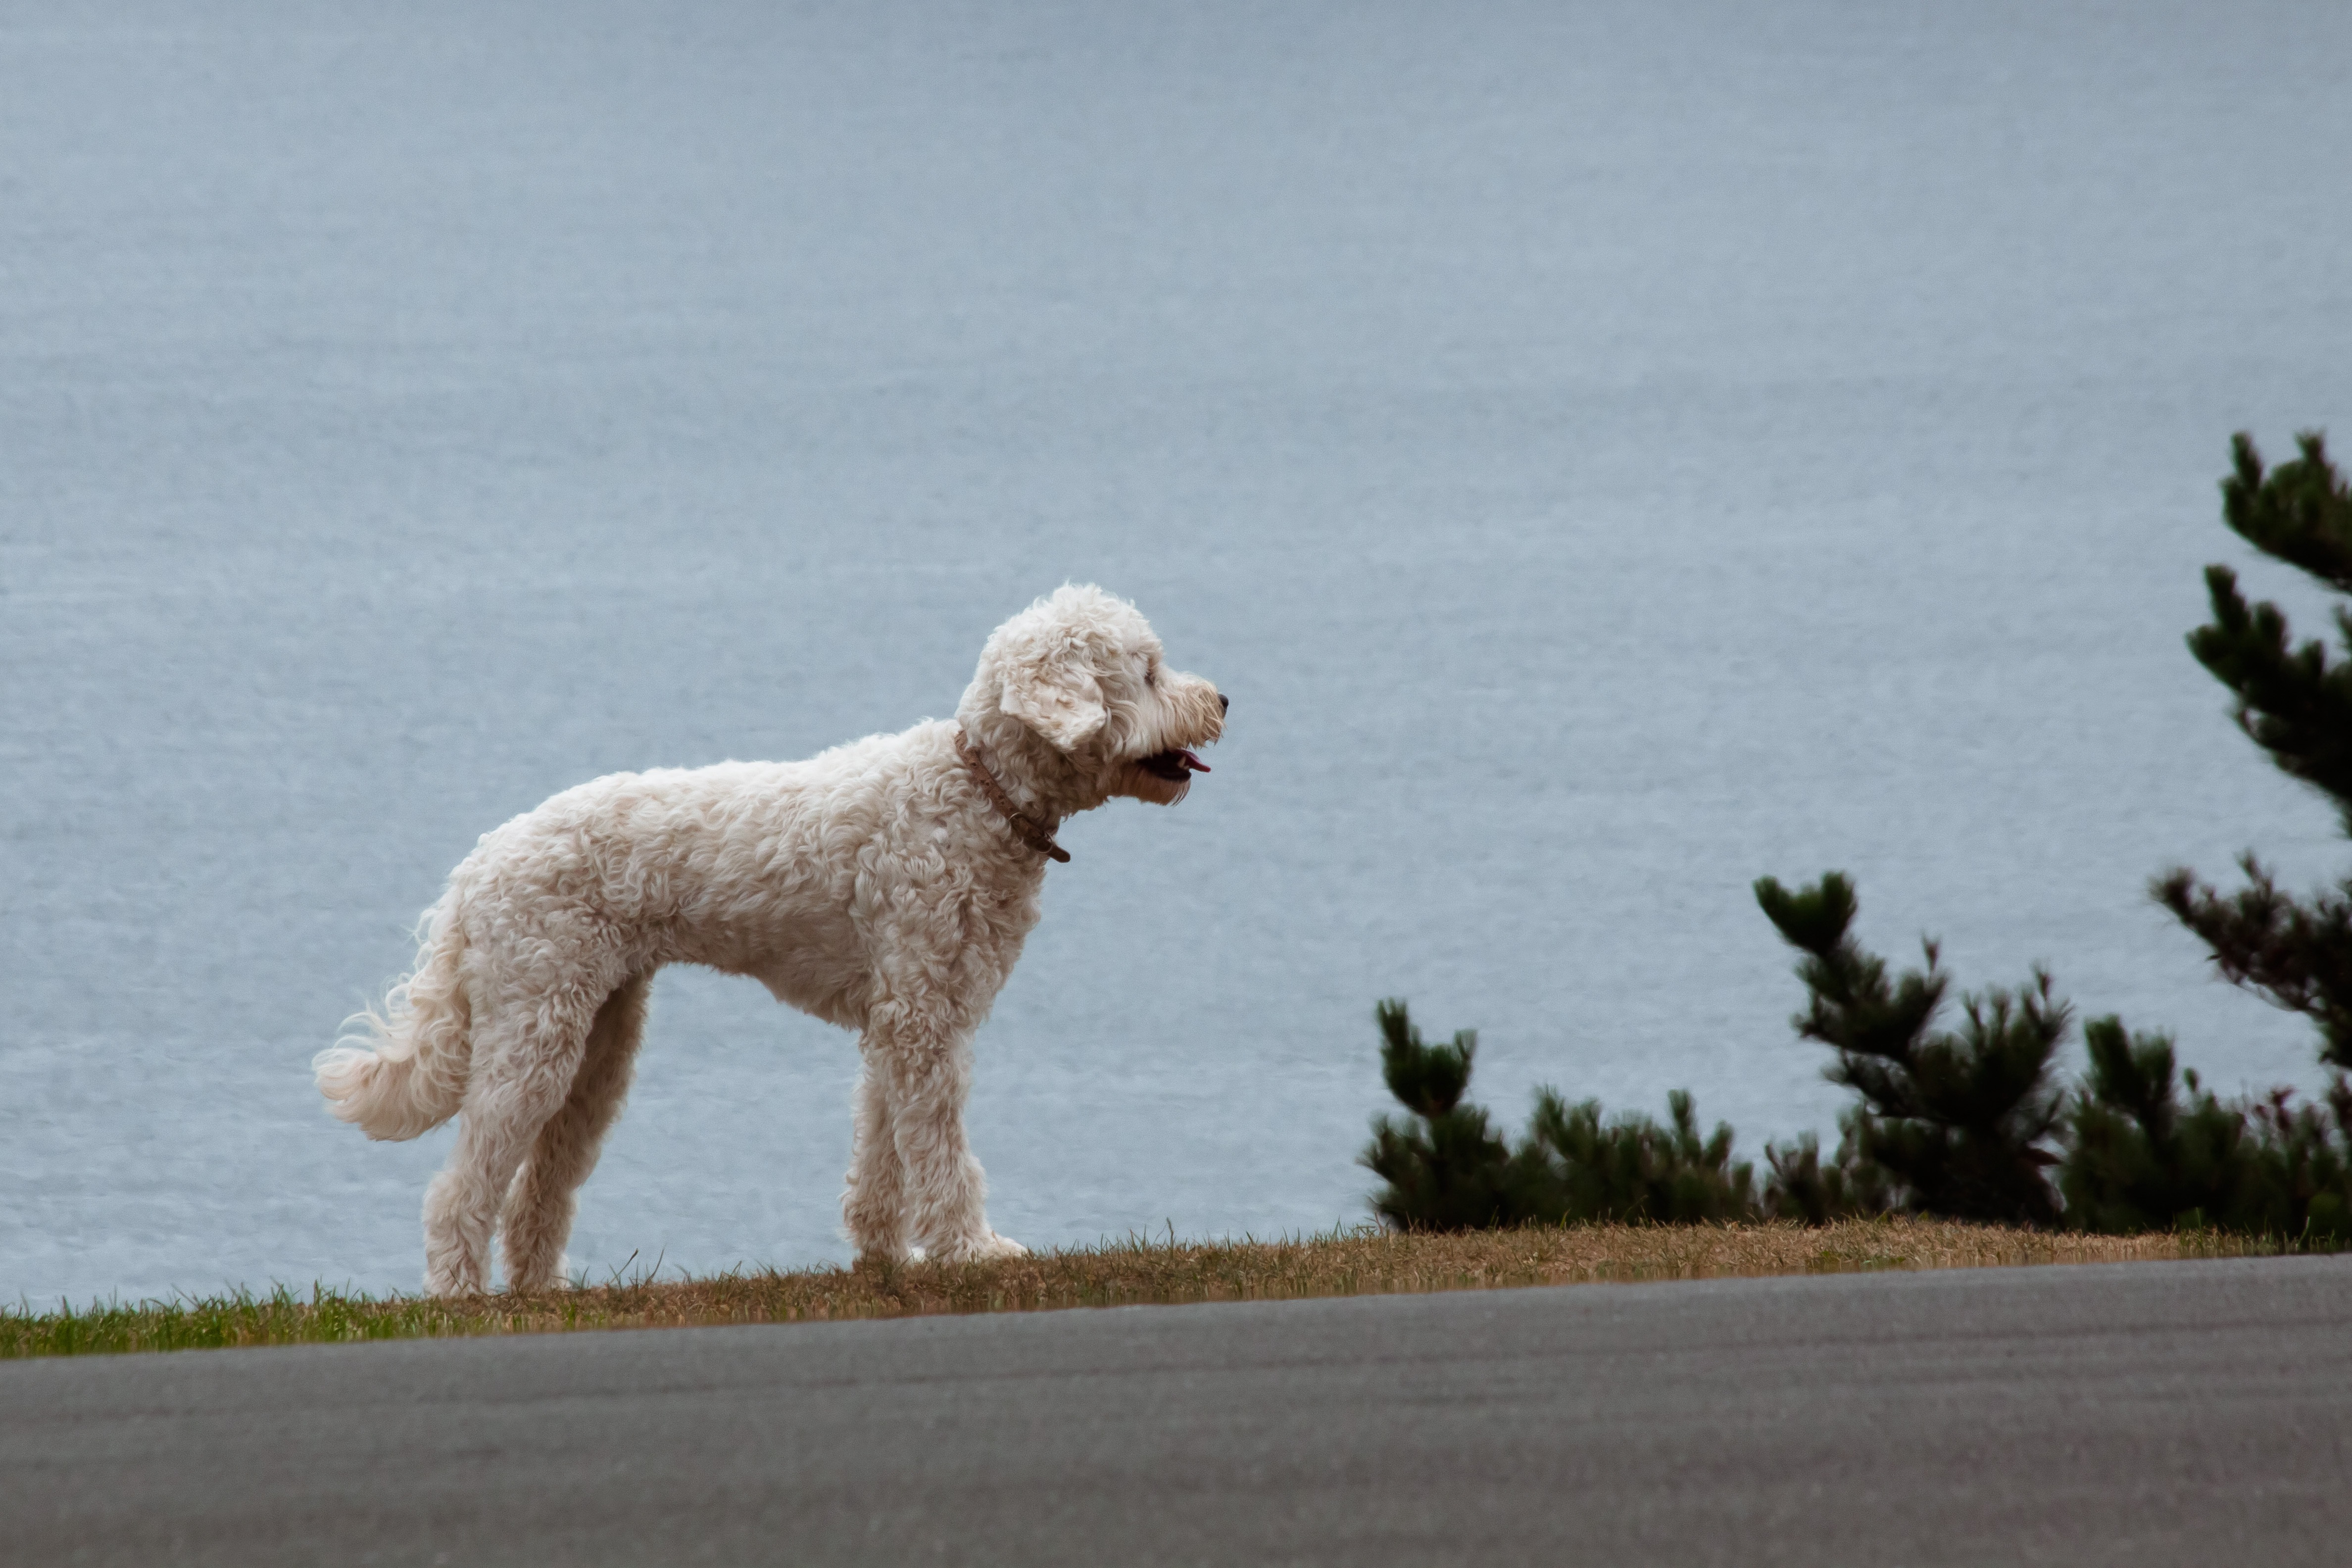
road, dog, animal, pet, mammal, poodle, vertebrate, go walkies, dog like mammal, lagotto romagnolo